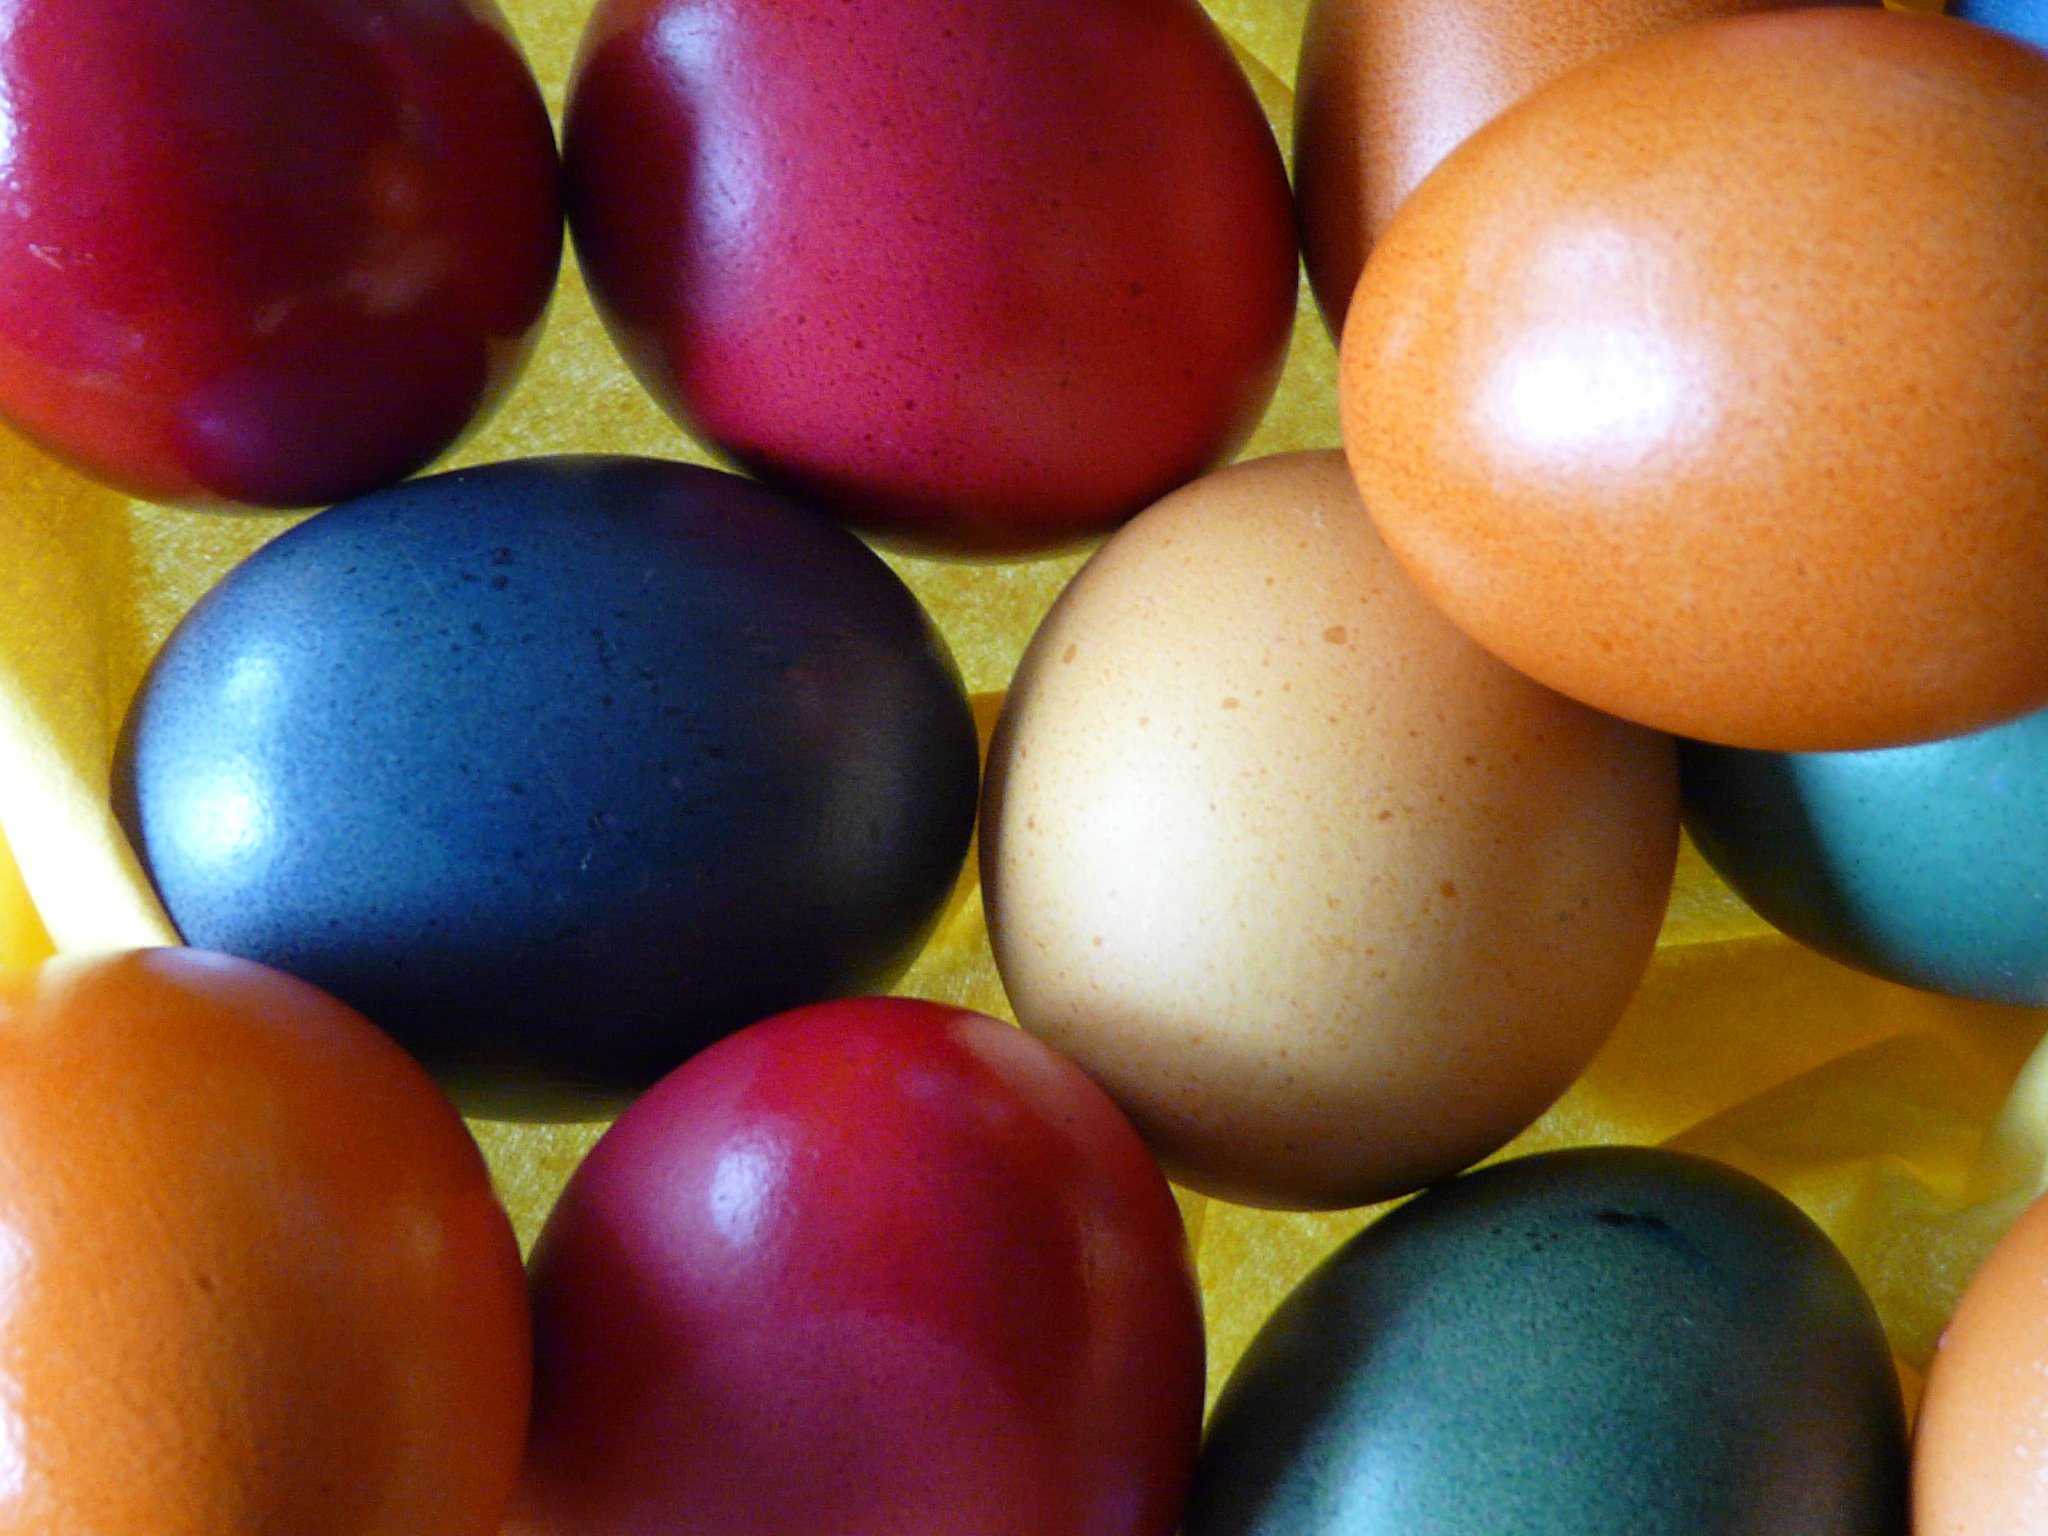
dish, food, produce, color, paint, colorful, eat, egg, easter, easter eggs, easter egg